2009 NFC Wild Card playoff game (Green Bay–Arizona)

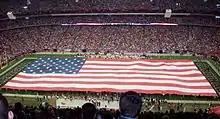
The presentation of the flag and singing of The Star-Spangled Banner before the start of the Wild Card game

The 2009 National Football Conference (NFC) Wild Card playoff game was a National Football League (NFL) Wild Card playoff game between the Green Bay Packers and Arizona Cardinals on January 10, 2010. The game, which was contested at University of Phoenix Stadium in Glendale, Arizona, became notable due to its high score, which set numerous NFL playoff records, as well as its dramatic conclusion in overtime. The Cardinals, who went to the Super Bowl the previous season, hosted the Packers after winning the NFC West, with the Packers making the playoffs as a Wild Card team. It was the first playoff start for Packers quarterback Aaron Rodgers.